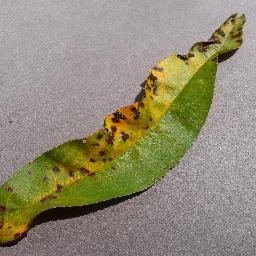
Label: Peach___Bacterial_spot